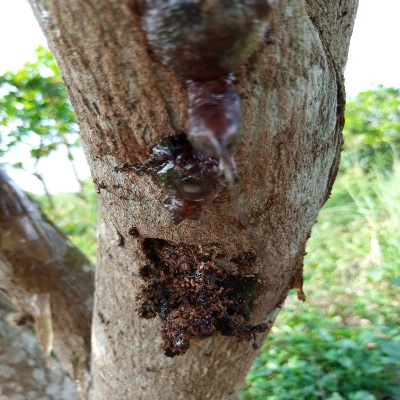
Crop: Cashew
Condition: gumosis